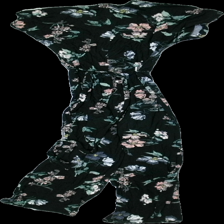
View: back
Type: Dress
Category: Ladies
Brand: Gina Tricot
Colors: Black, Pink, Green, Multicolor
Material: 80% Cotton 20% Wool
Pattern: Floral print
Cut: Long
Size: XS
Price range: <50
Recommended usage: Export
Description: floralprint jumpsuit
Comment: washed out